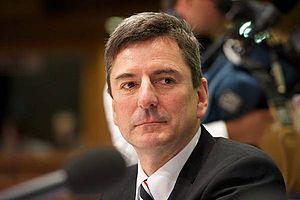
Andreas Kiefer, né le 6 octobre 1957 à Salzbourg, est un homme politique autrichien, secrétaire général du congrès des pouvoirs locaux et régionaux depuis 2010. Il est réélu à ce poste en mars 2015.